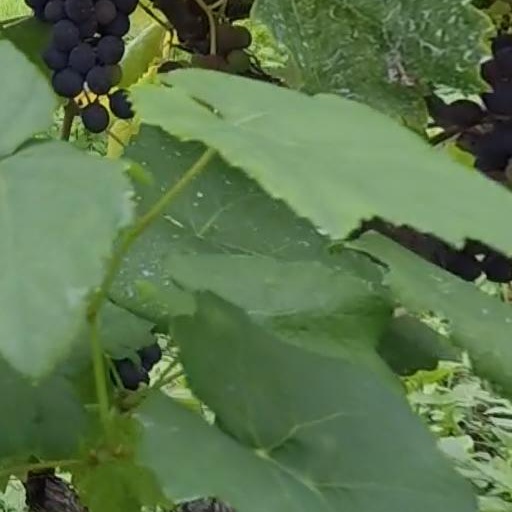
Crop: grape